Khoj (1971 film)

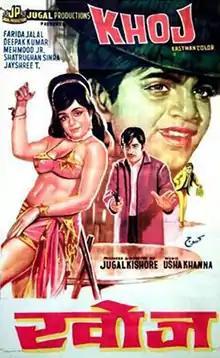
Promotional Poster

Khoj is a 1971 Indian Hindi-language thriller drama film directed and produced by Jugal Kishore, starring Farida Jalal, Shatrughan Sinha, Jayshree T. and Deepak Kumar in lead roles.